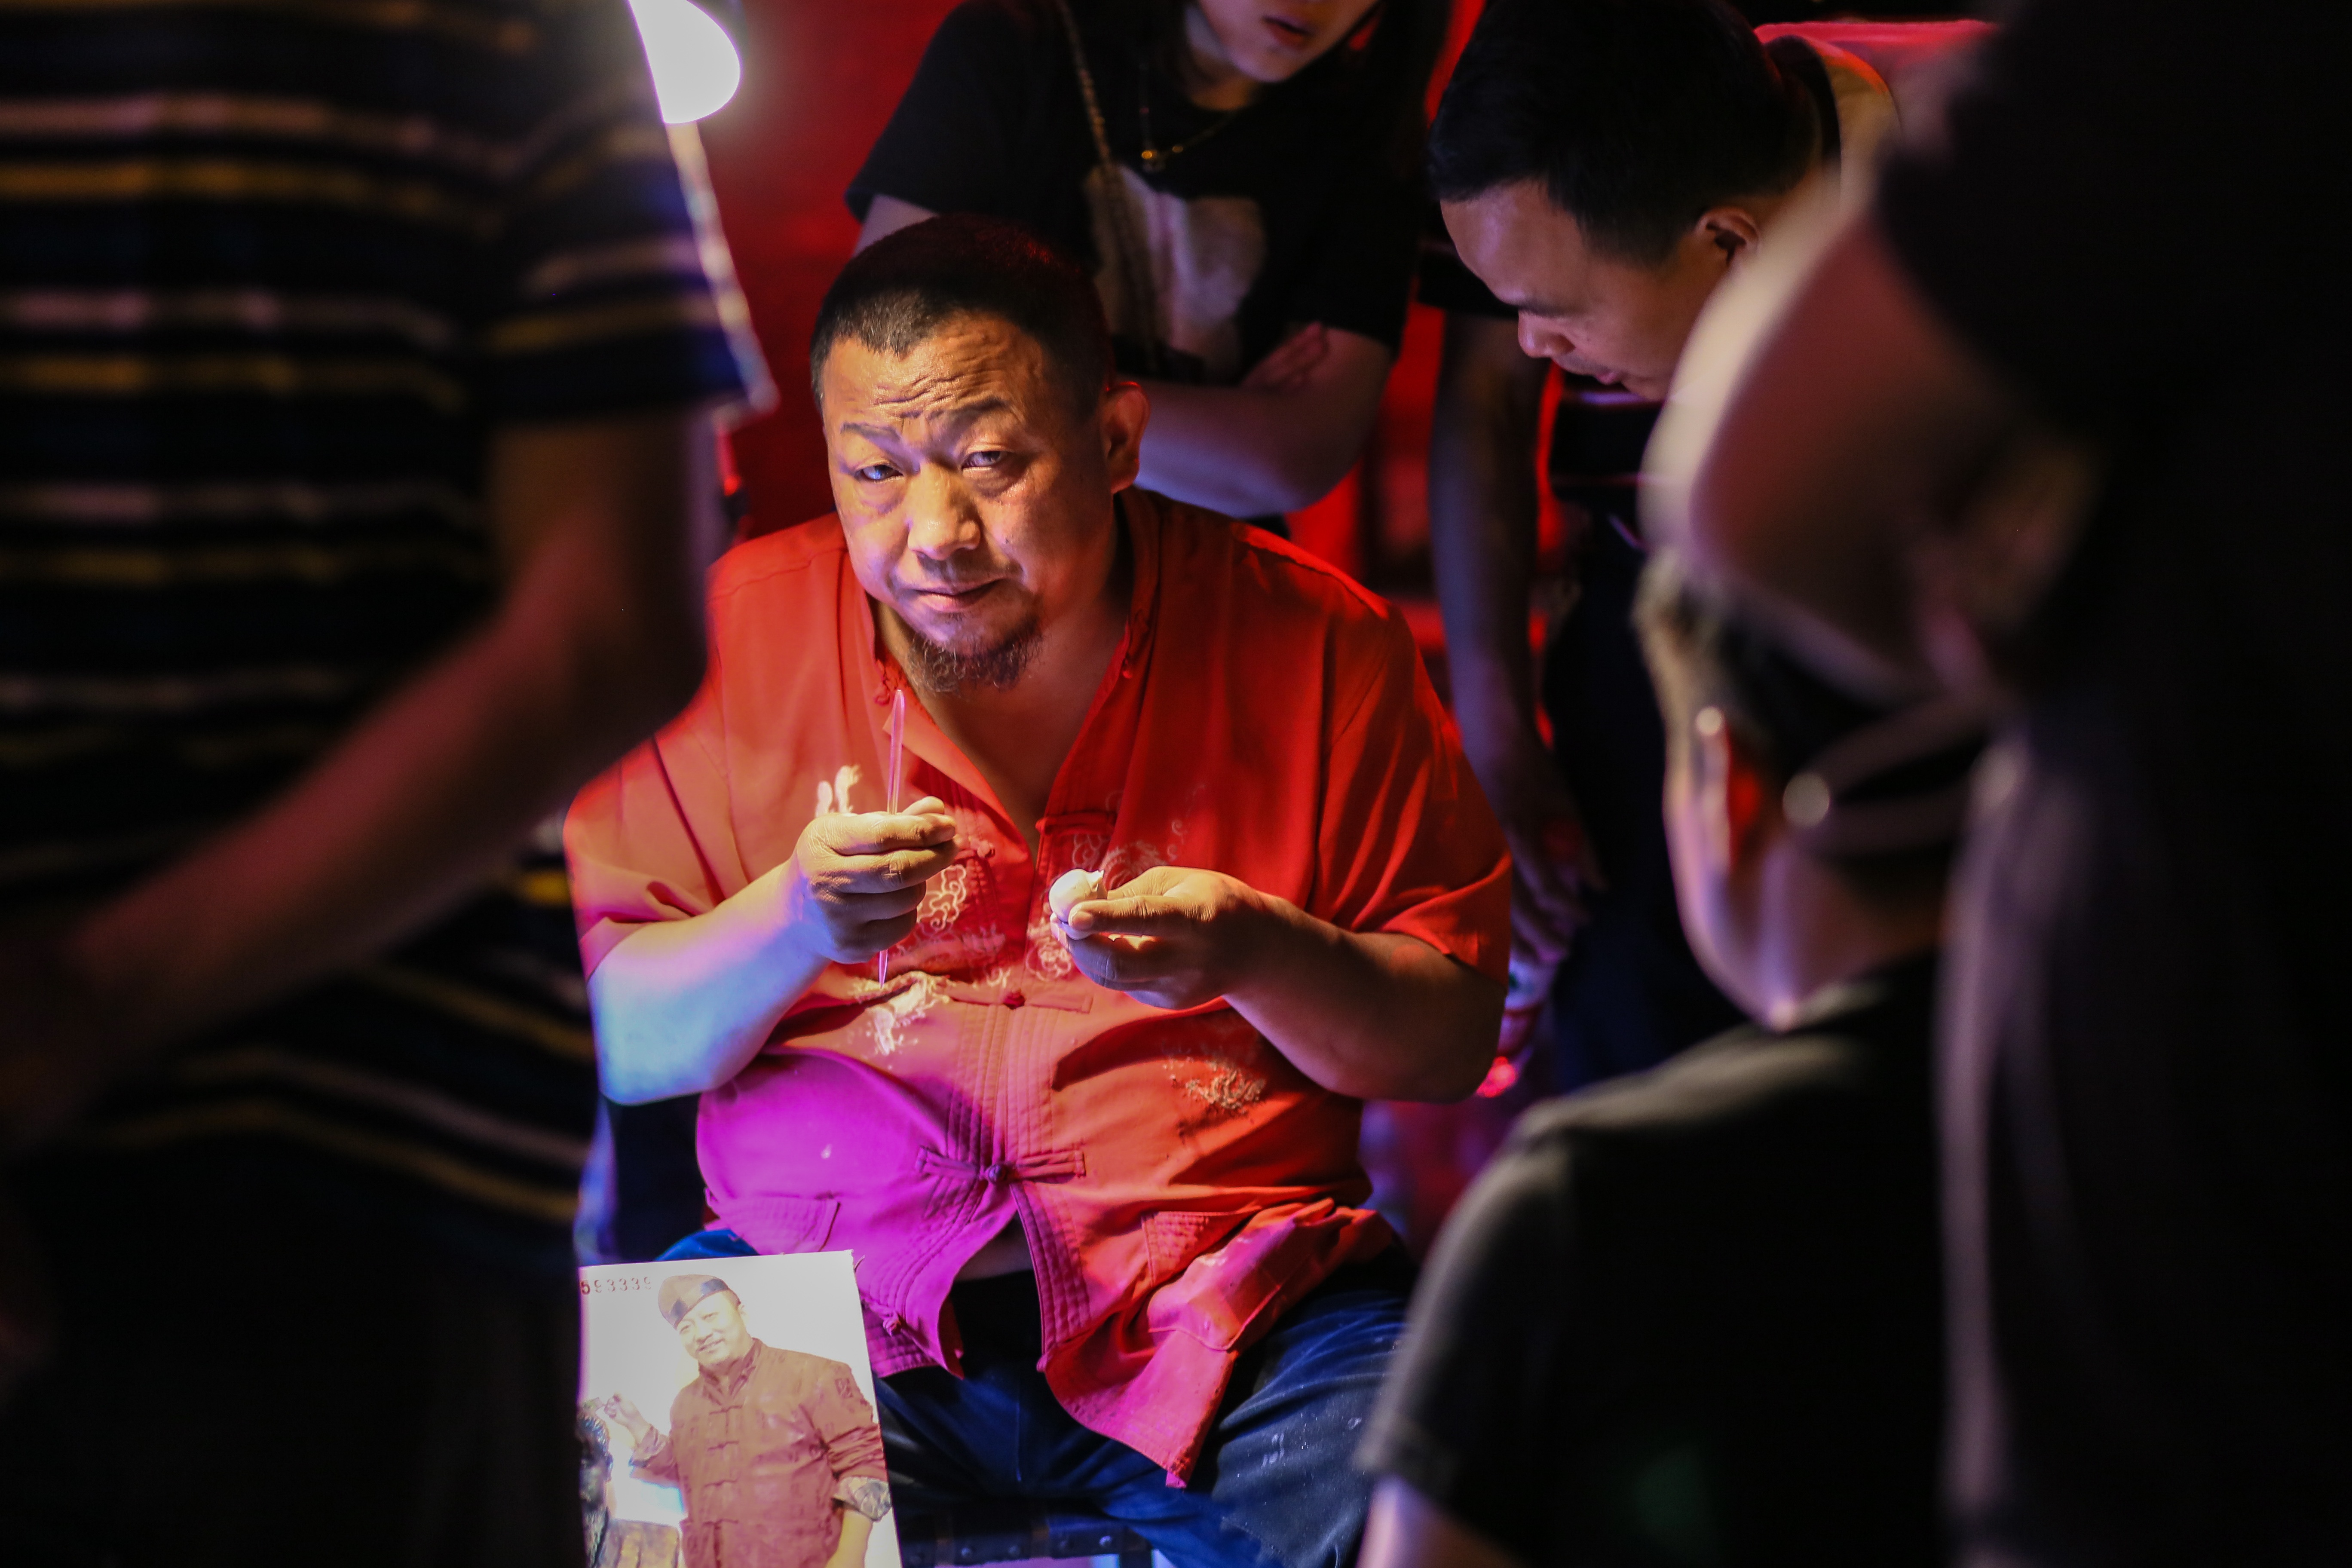
people, street, crowd, audience, nightlife, beijing, craftsman, clay, hou hai